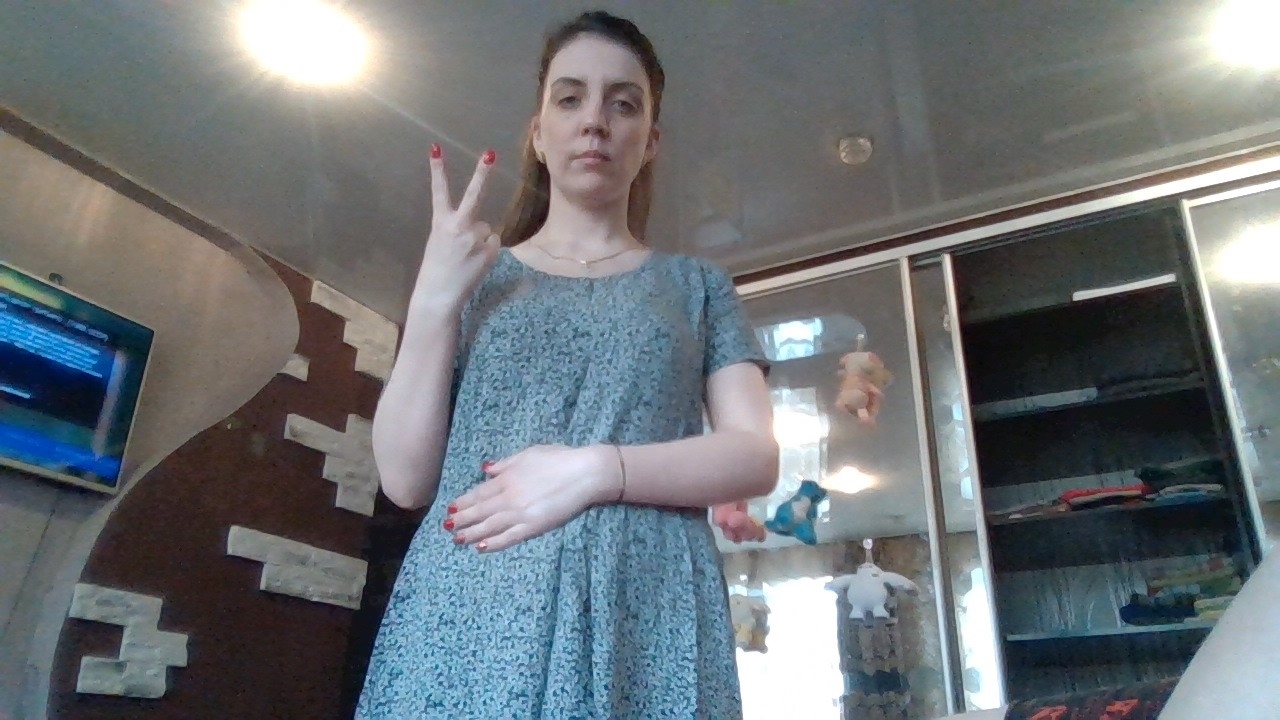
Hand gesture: peace_inverted